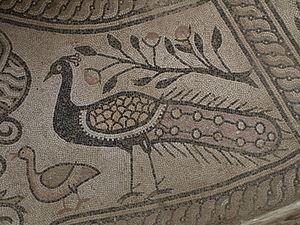
Stobi est une ville antique de Péonie, région de la Macédoine septentrionale. Elle est située sur la rive gauche de l'Érigon, non loin de son confluent avec l'Axios - actuel Vardar - dans la municipalité de Gradsko. À 150 km environ au nord de Thessalonique et à 80 km au sud de Skopje, Stobi occupait une importante position de verrou dans la vallée du Vardar, sur l'axe stratégique reliant la Mer Égée au bassin du Danube, comme l'indique Artémidore, cité par Strabon. Également reliée à la Via Egnatia par Heraclea Lyncestis, et à Sardique par une troisième route, Stobi jouissait d'une position particulièrement favorable qui explique sa prospérité, et son importance militaire, lorsque l'axe Thessalonique-Sirmium devint vital pour cette partie de l'empire romain.